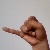
The image shows a hand gesture representing the letter 'J' in Indian Sign Language.